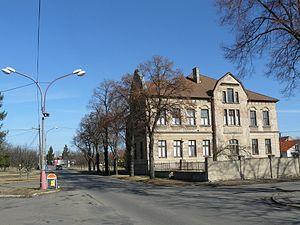
Odřepsy est une commune du district de Nymburk, dans la région de Bohême-Centrale, en République tchèque. Sa population s'élevait à 320 habitants en 2020.